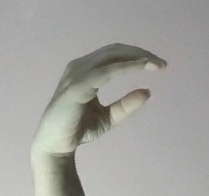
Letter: jeem